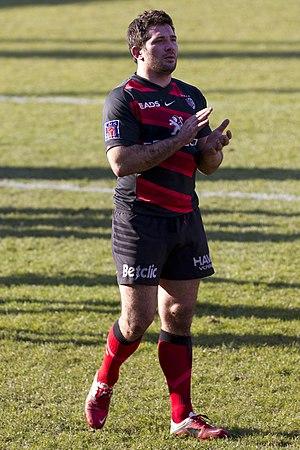
Florian Fritz, né le 17 janvier 1984 à Sens dans l'Yonne, est un joueur international française de rugby à XV. Il évolue pratiquement toute sa carrière au poste de centre au sein du Stade toulousain.